List of birds of Ontario

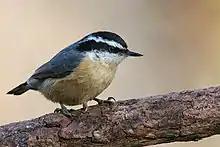
Red-breasted nuthatch

The waxwings are a group of birds with soft silky plumage and unique red tips to some of the wing feathers. In the Bohemian and cedar waxwings, these tips look like sealing wax and give the group its name. These are arboreal birds of northern forests.